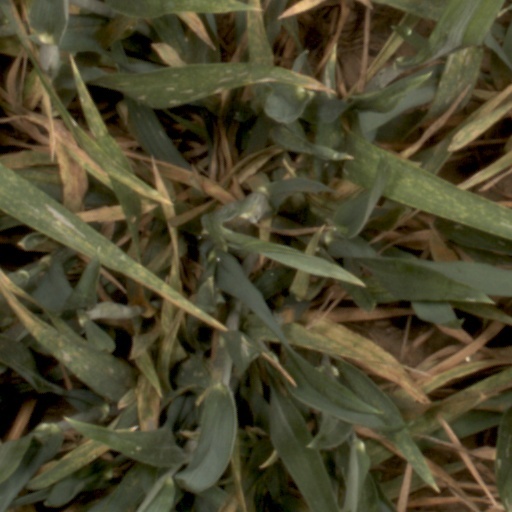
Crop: wheat